Caerleon

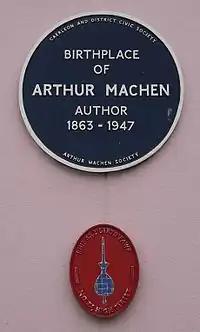
Plaque at birthplace of Arthur Machen, The Square, High Street

Caerleon also has associations with later Arthurian literature as the birthplace of the writer Arthur Machen who often used it as a location in his work. Alfred Tennyson lodged at The Hanbury Arms while he wrote his "Morte d'Arthur" (later incorporated into his "Idylls of the King"). Today Caerleon has a modern statue of a knight, "The Hanbury Knight", in reflecting stainless steel by Belgian sculptor Thierry Lauwers. In Michael Morpurgo's novel "Arthur, High King of Britain", Caerleon is the castle where Arthur unknowingly commits incest with his half-sister Morgaine, resulting in the conception of his son Mordred who will later bring about his downfall. Mary Stewart's account of the Arthurian legends also mentions Caerleon as a place where Arthur held court. In that telling, the incest took place at Luguvalium.